Bruno von Schuckmann

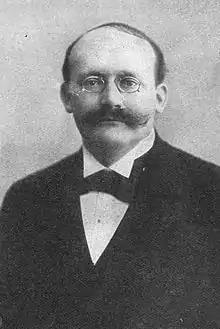
Bruno von Schuckmann

Bruno von Schuckmann (3 December 1857 in Rohrbeck, Arnswalde District – 6 June 1919 in Stettin) was a German lawyer and consular officer. He was an imperial governor in German South West Africa and a member of the Prussian House of Representatives.